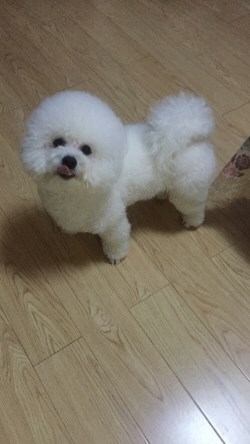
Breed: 3083-n000117-Bichon_Frise